Rodrigues

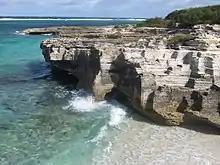
Calcarenitic shore of Rodrigues island, at Pointe Coton

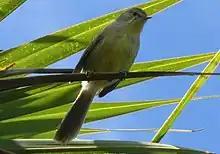
An endemic bird species, the Rodrigues warbler ("Acrocephalus rodericanus") in the Grande Montagne area, Rodrigues

Rodrigues is a volcanic island rising from a ridge along the edge of the Mascarene Plateau. The tectonically active Rodrigues Triple Point lies on the sea-floor nearby. Rodrigues is only 1.5 million years old, even if the plateau under the lagoon surrounding Rodrigues may be much more ancient than the island. Over time Rodrigues has developed a unique environment, including many endemic species.